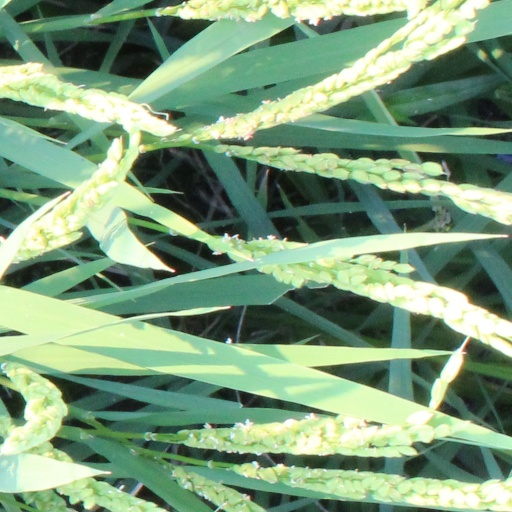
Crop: rice